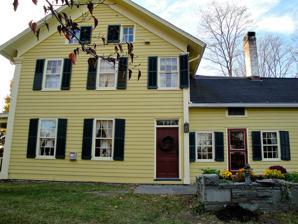
Building: Abraham Houghtaling House
Country: United States of America
Year built: 1830
Historic house in New York, United States United States historic place Abraham Houghtaling House U.S. National Register of Historic Places Show map of New York Show map of the United States Location 54 Church St., Coeymans Landing, New York Coordinates 42°28′28″N 73°47′56″W / 42.47444°N 73.79889°W / 42.47444; -73.79889 Area 5.3 acres (2.1 ha) Built 1830 Architectural style Greek Revival NRHP reference No. 98000134 Added to NRHP February 20, 1998 Abraham Houghtaling House is a historic home located at Coeymans Landing in Albany County, New York .  It was built about 1830 and is a two-story, rectangular, heavy timber frame Greek Revival style dwelling. It features a projecting center entry bay and a single story porch. It has a rubble stone foundation and a broad, overhanging gable roof.  Also on the property is a contributing smoke house . It was listed on the National Register of Historic Places in 1998. References